Refrigerator

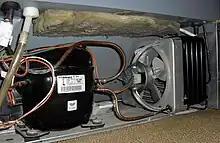
An Embraco compressor and fan-assisted condenser coil

The first refrigerator to see widespread use was the General Electric "Monitor-Top" refrigerator introduced in 1927, so-called, by the public, because of its resemblance to the gun turret on the ironclad warship USS "Monitor" of the 1860s. The compressor assembly, which emitted a great deal of heat, was placed above the cabinet, and enclosed by a decorative ring. Over a million units were produced. As the refrigerating medium, these refrigerators used either sulfur dioxide, which is corrosive to the eyes and may cause loss of vision, painful skin burns and lesions, or methyl formate, which is highly flammable, harmful to the eyes, and toxic if inhaled or ingested.